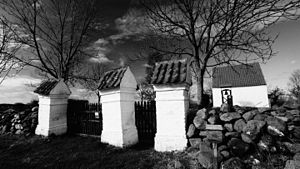
Rolsø Kapel
Rolsø Kapel
Rolsø Kapel, Indgangsparti
Rolsø Kapel er en øde kirkegård i Rolsø Sogn, Mols Herred i det tidligere Randers Amt, der strækker sig tilbage til 1700-tallet.